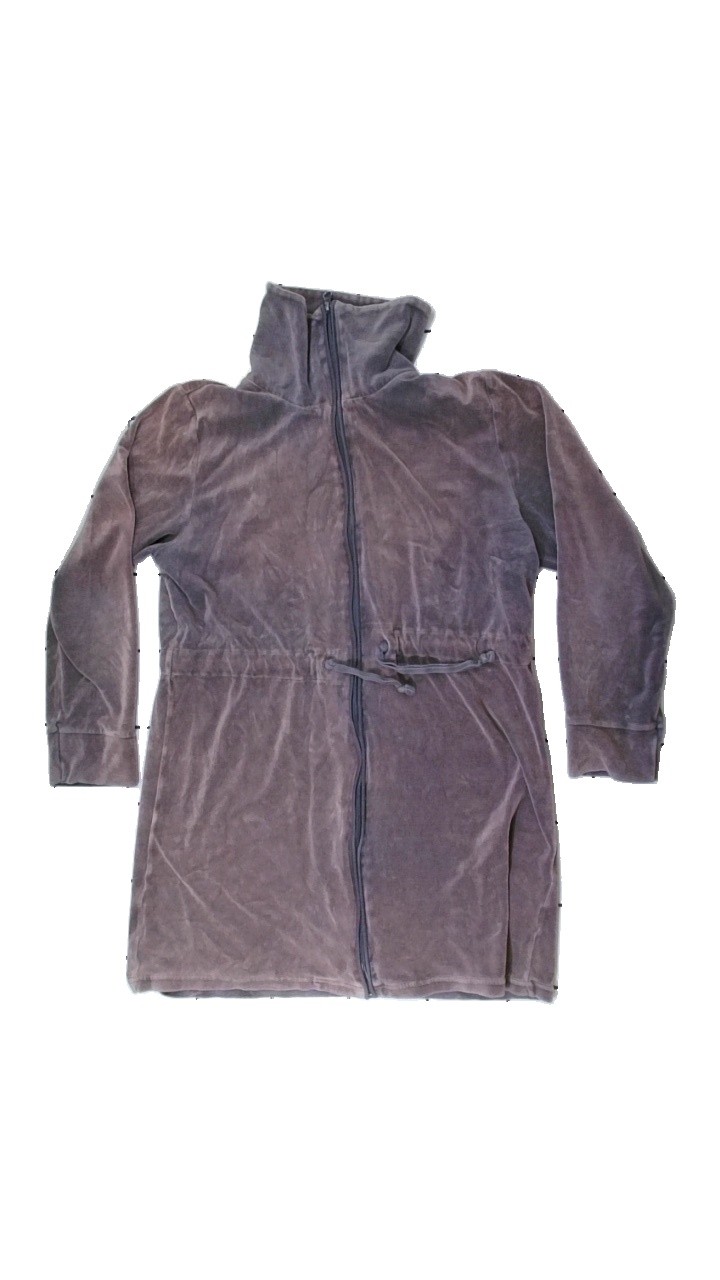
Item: Cardigan (Ladies)
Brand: Lindex
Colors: Pink, Blue
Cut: Regular
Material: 67% cotton, 33% viscose
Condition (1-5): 2
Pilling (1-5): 5
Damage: sun bleached
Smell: Minor
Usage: Export
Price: <50